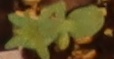
Label: Flax